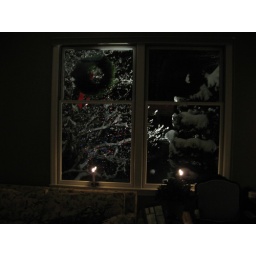
Christmas tree light reflected in window